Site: brandenburg
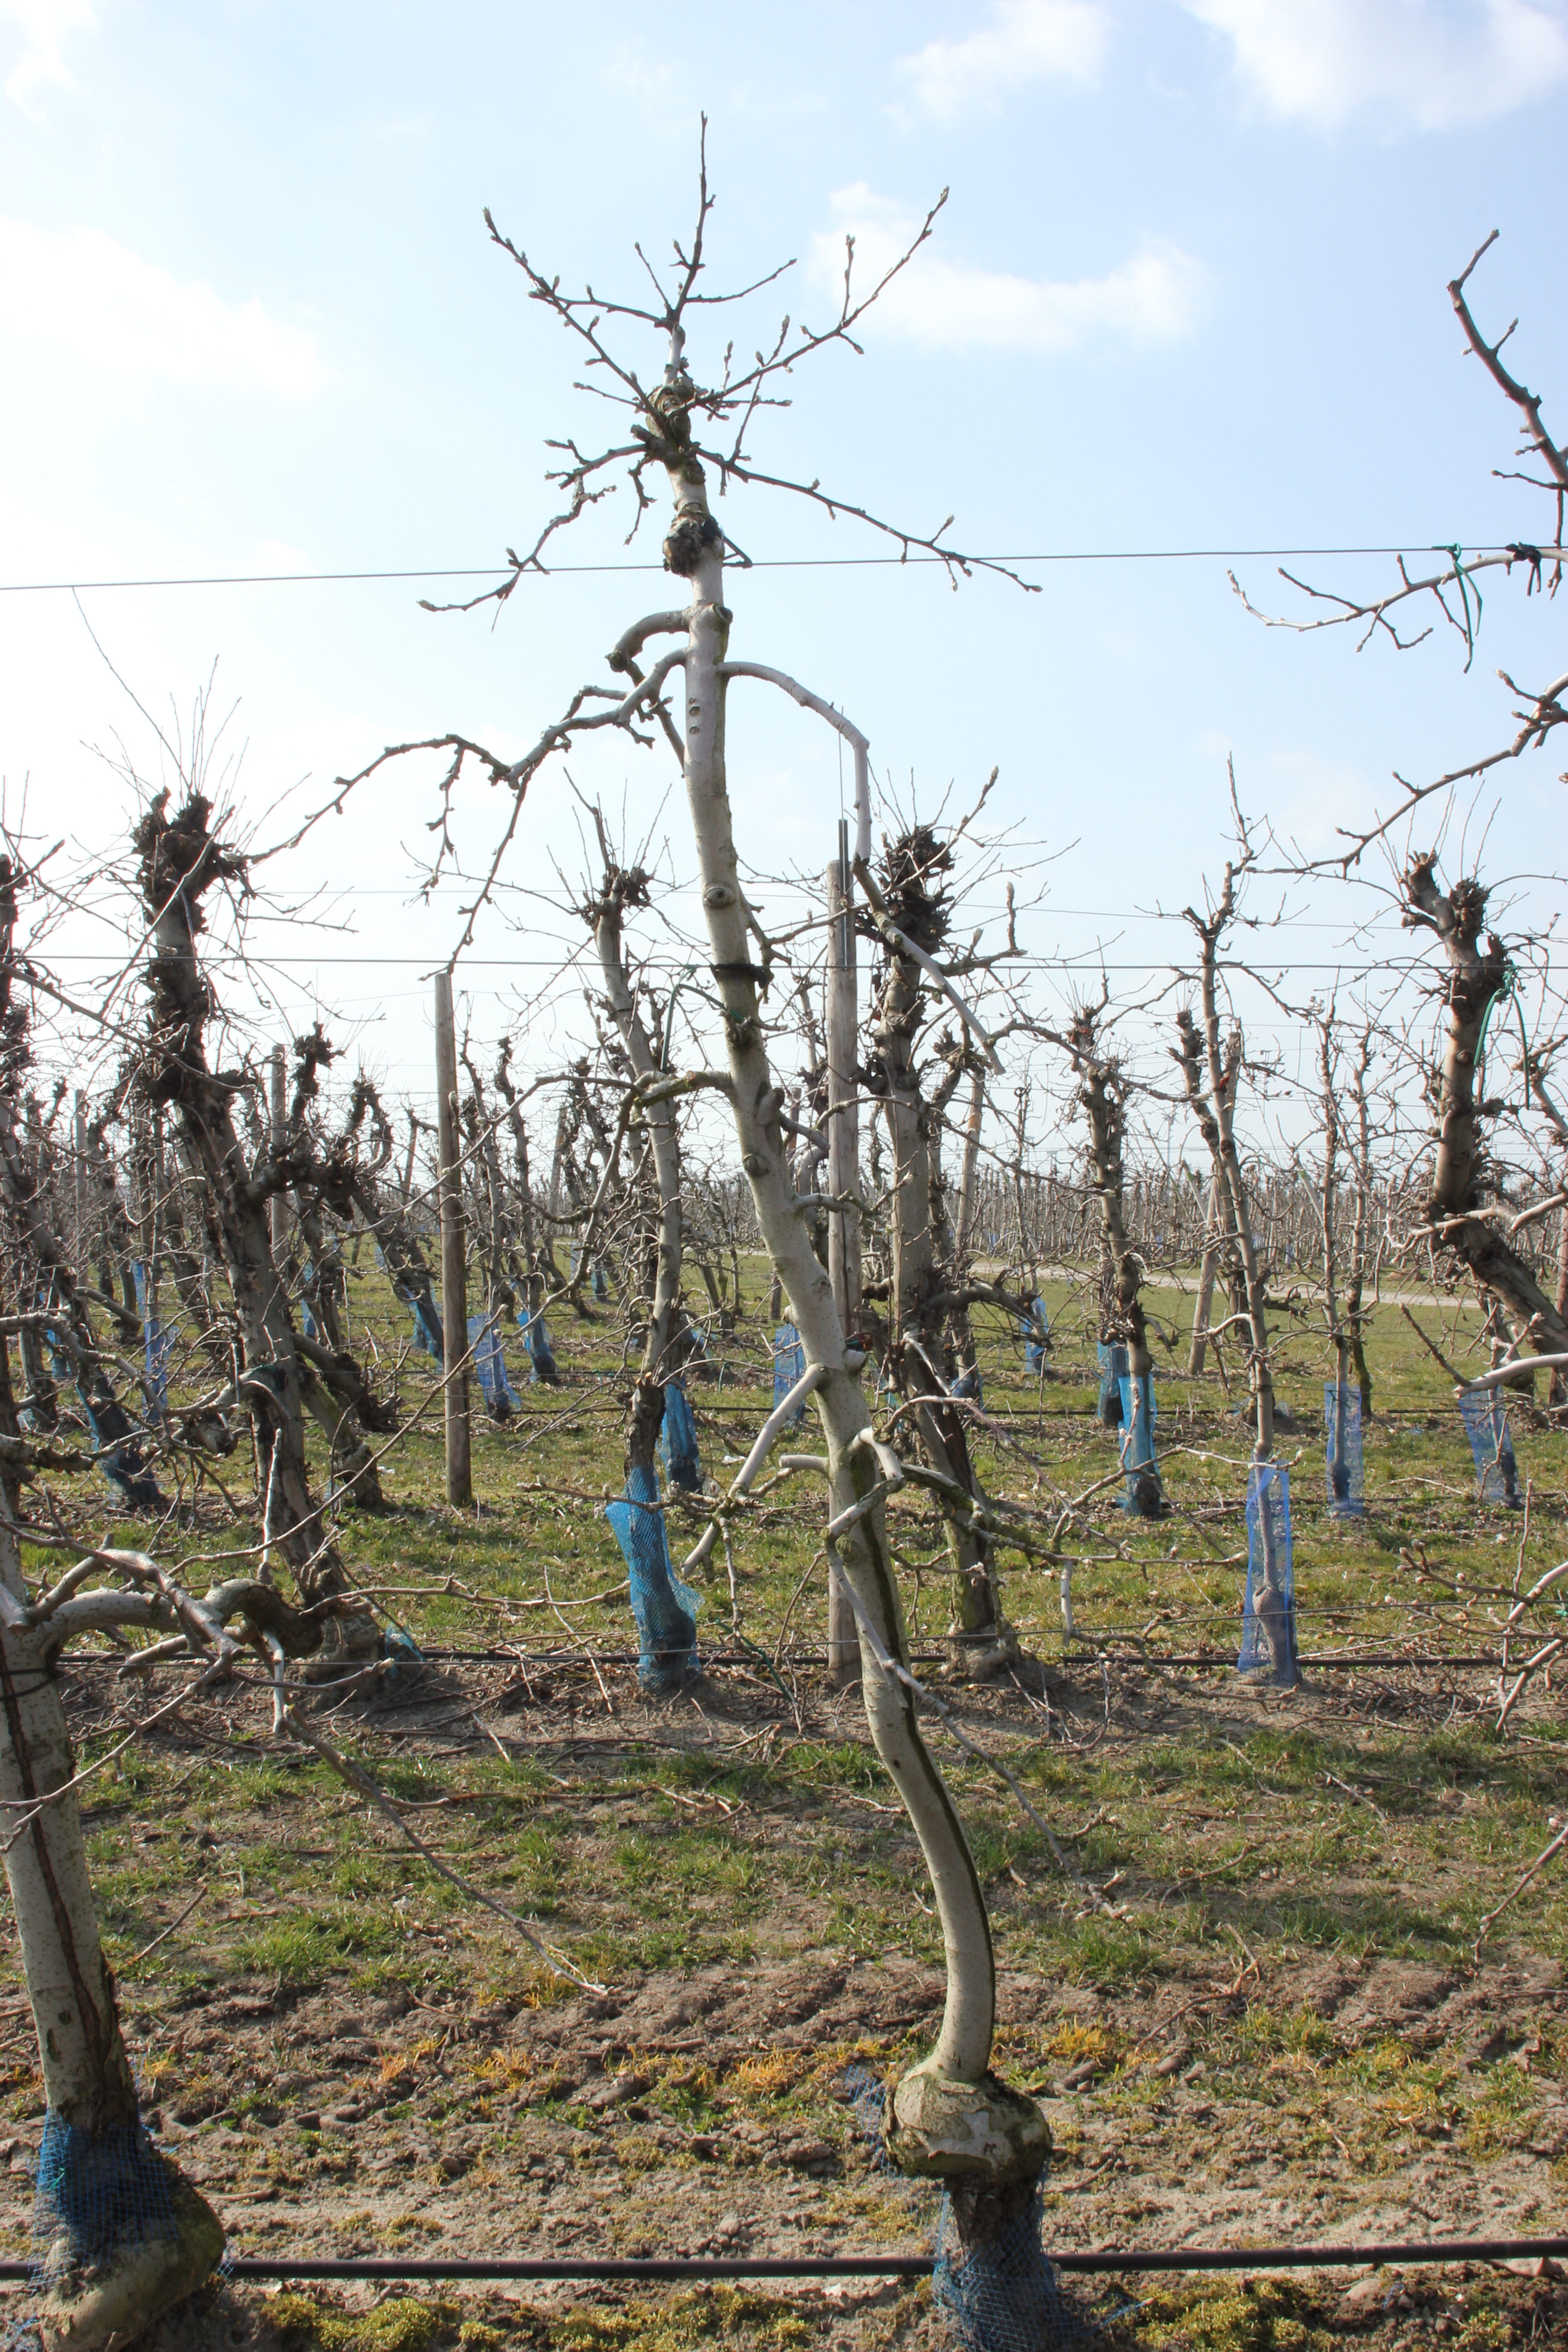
Growth stage (BBCH 03): Bud development